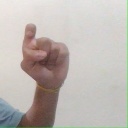
अक्षर: इ